Pedro Alejandrino del Solar

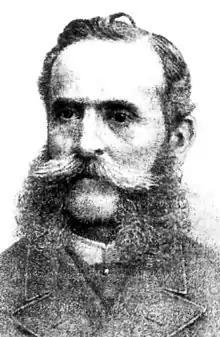
Pedro Alejandrino del Solar

Pedro Alejandrino del Solar Gabas (November 26, 1829 – June 6, 1909) was a Peruvian lawyer, journalist and diplomat. He was born in Lima, Peru. He graduated from the National University of San Marcos and served on its faculty. He served as the President of the Chamber of Deputies from May 1886 to June 1886. He was three-time Prime Minister of Peru (June–October 1886, November 1886 – August 1887, April 1889 – February 1890). He served as the first vice president from 1890 to 1894. He also served as minister of justice, and in the Senate of Peru.